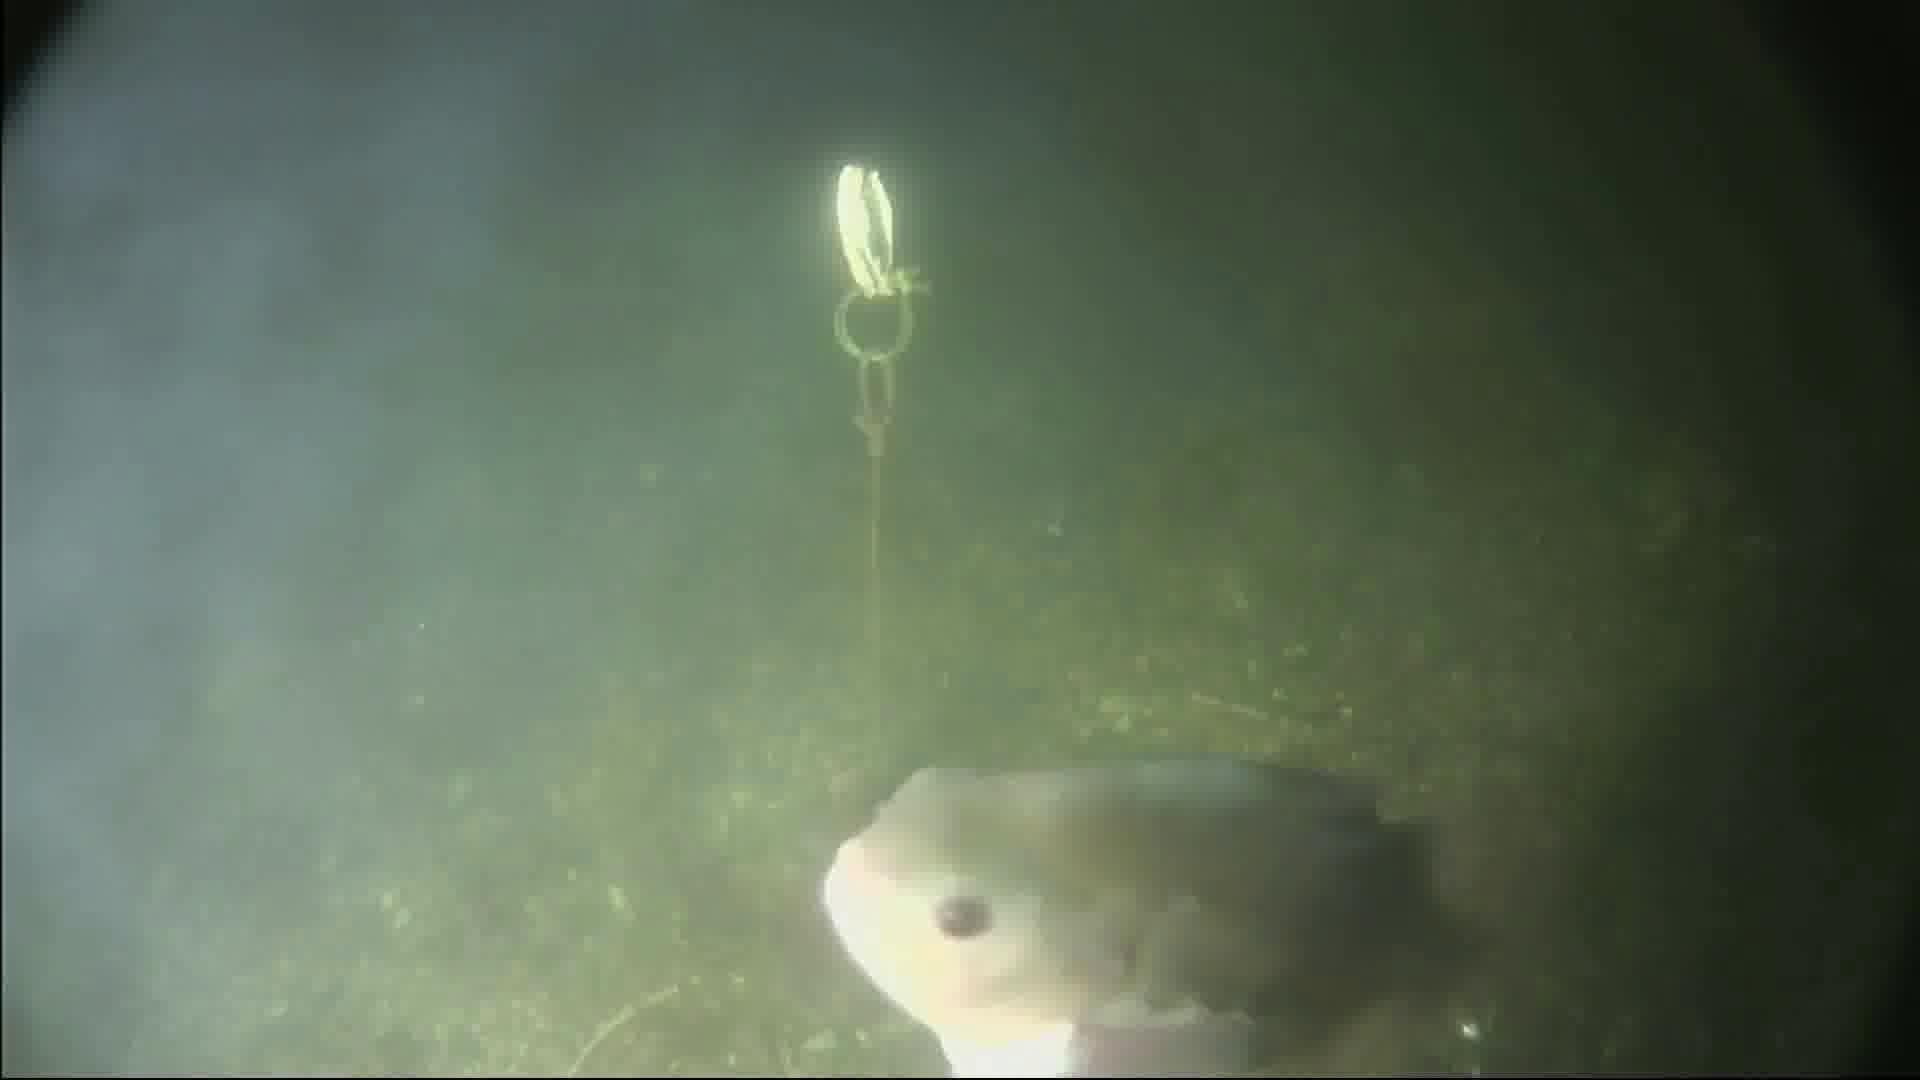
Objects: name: fish